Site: brandenburg
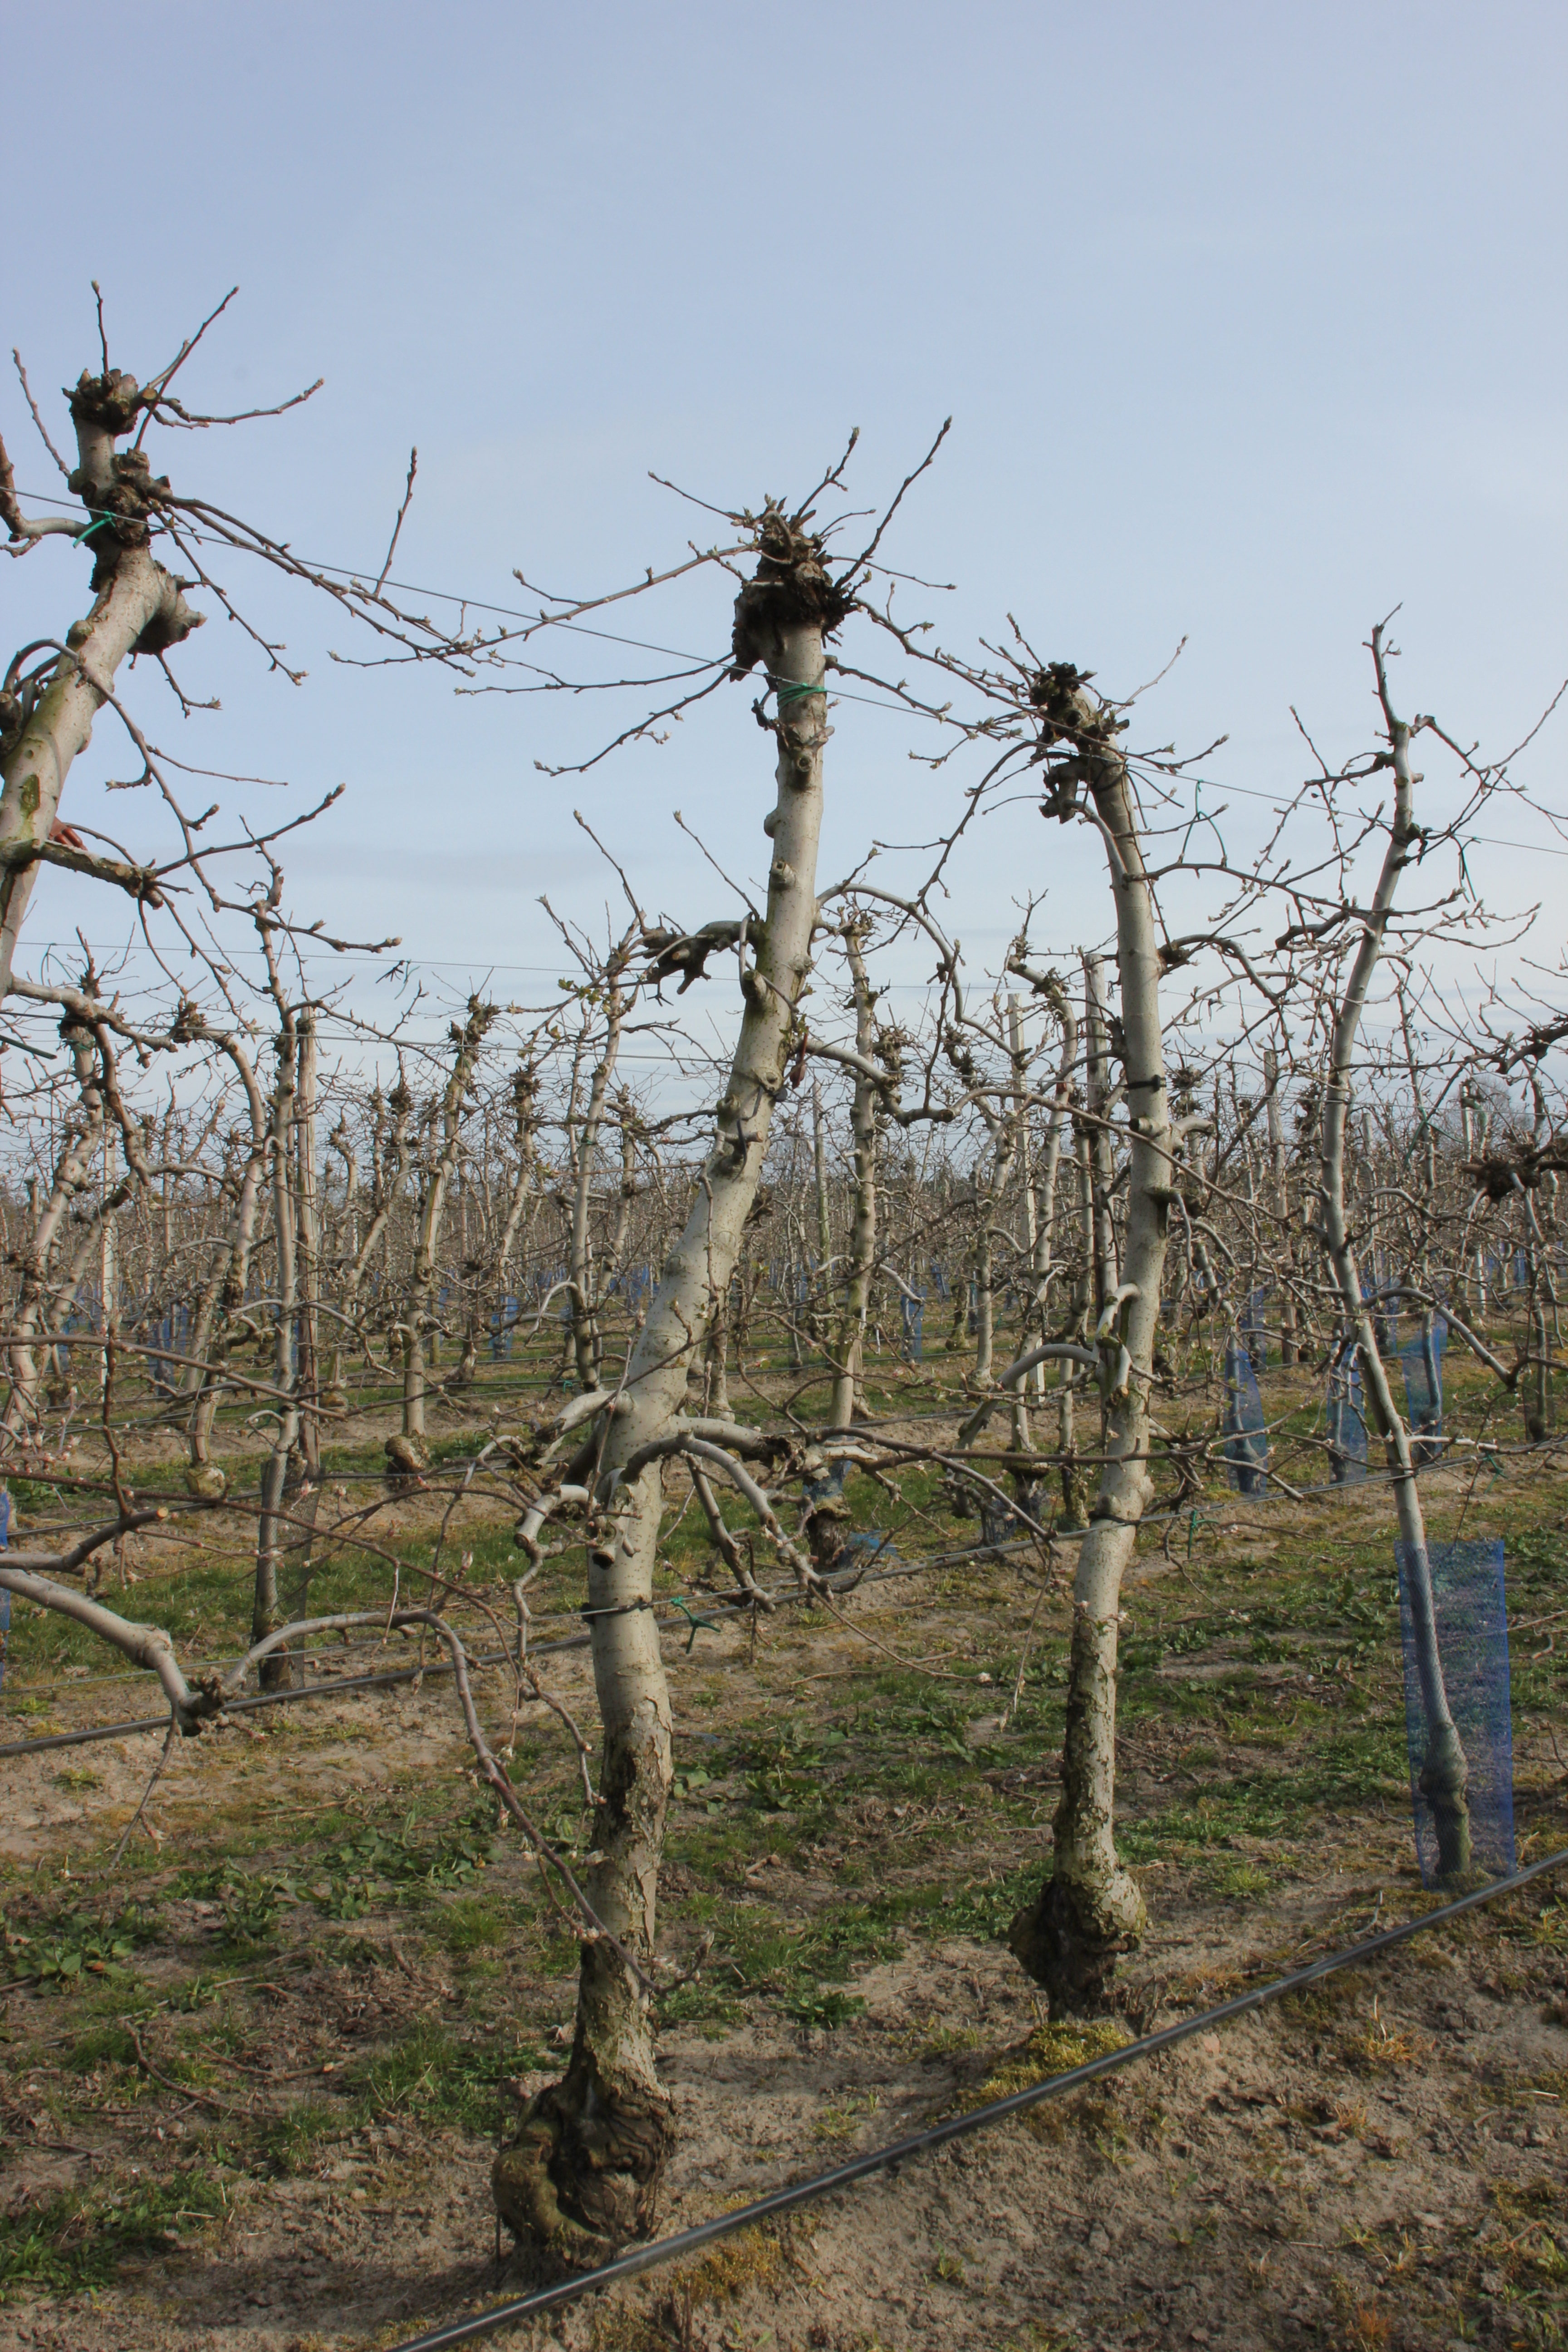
Growth stage (BBCH 54): Inflorescence emergence